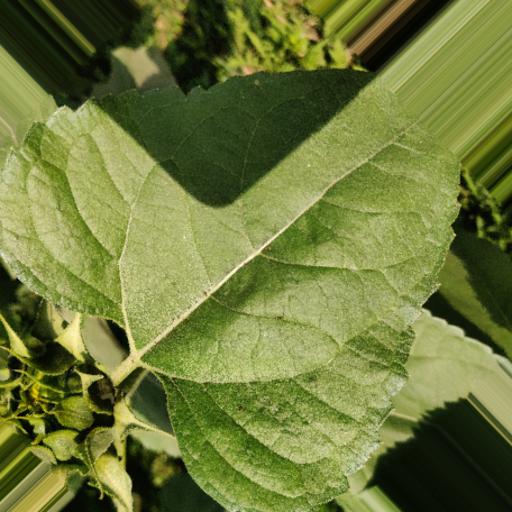
Label: Fresh_leaf